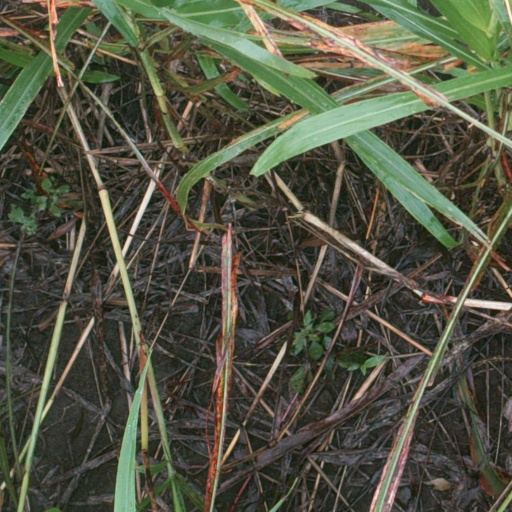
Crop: sorghum